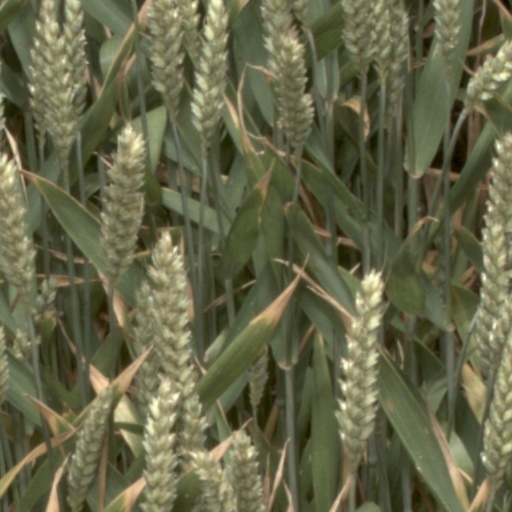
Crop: wheat